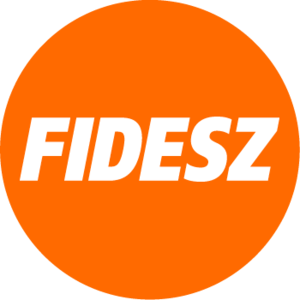
Le Fidesz, de son nom complet Fidesz-Union civique hongroise est un parti politique hongrois de droite.